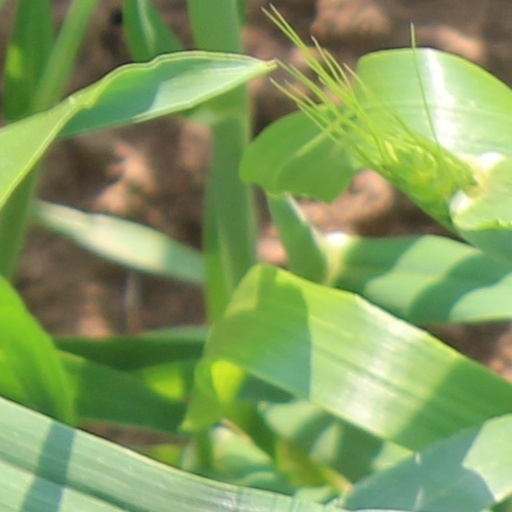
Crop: wheat